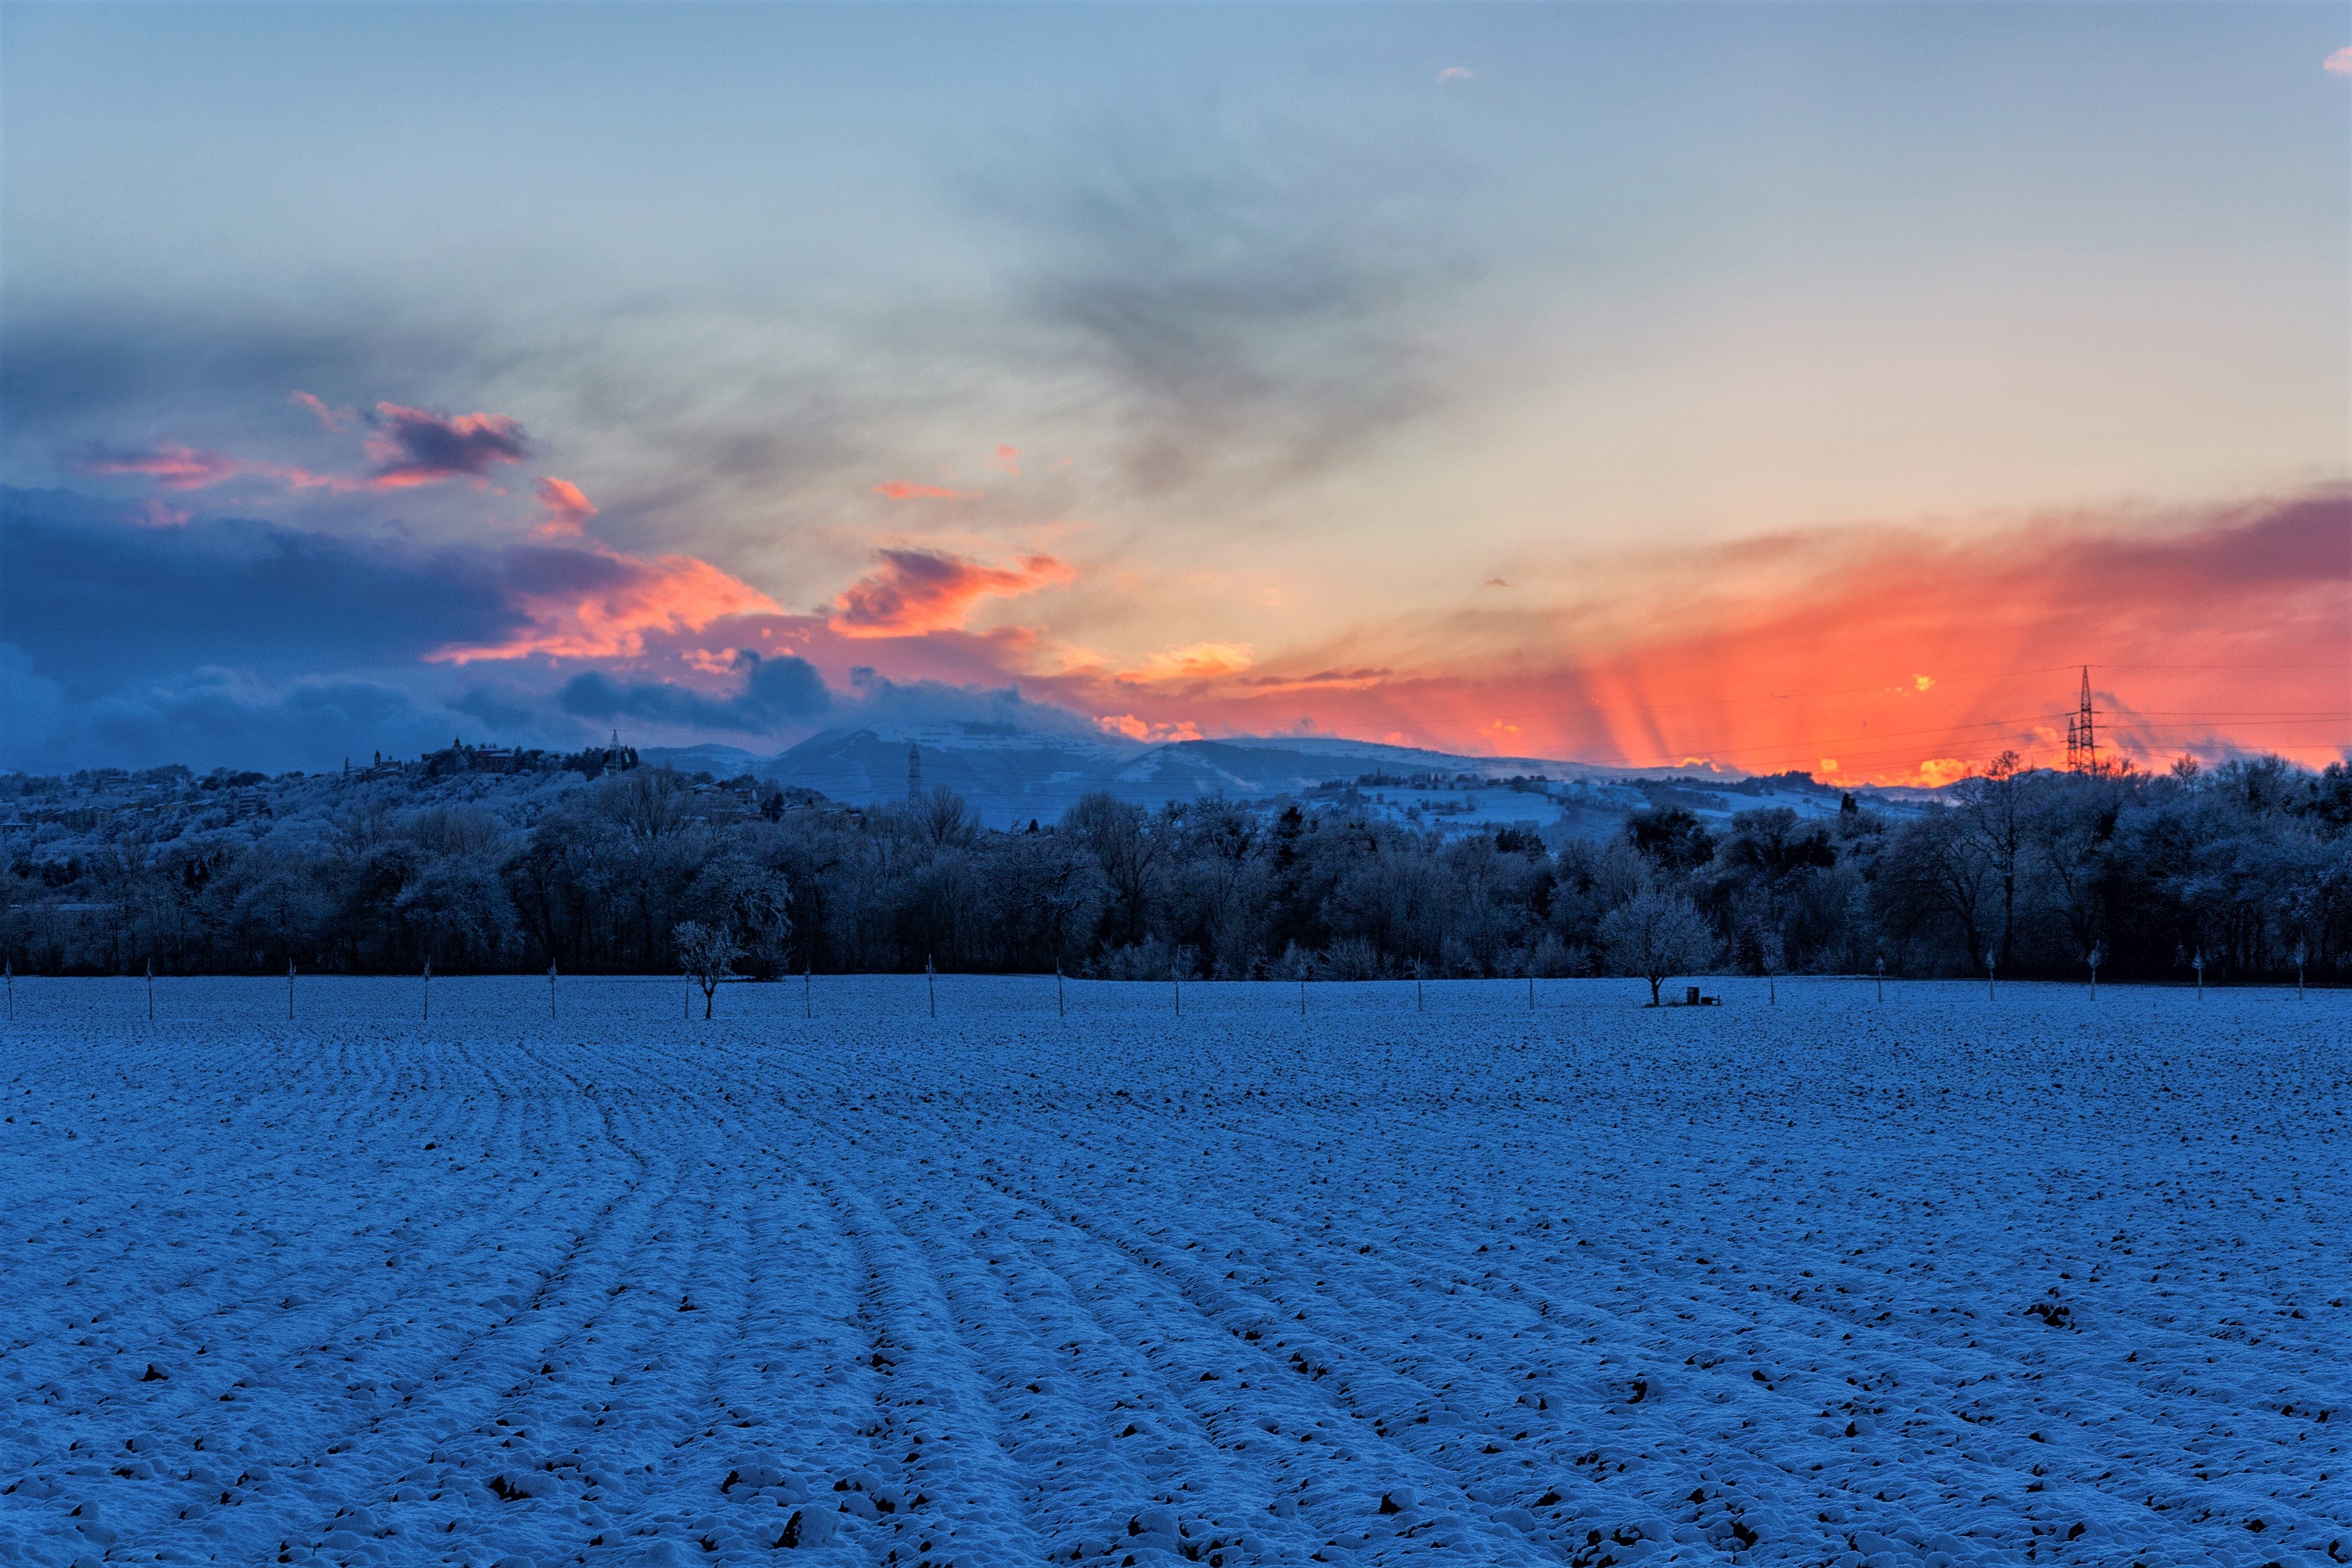
landscape, nature, horizon, mountain, snow, winter, cloud, sky, sun, sunrise, sunset, sunlight, morning, hill, frost, dawn, atmosphere, dusk, evening, weather, italy, season, plain, clouds, plateau, tundra, brands, atmospheric phenomenon, mountainous landforms, urbisaglia